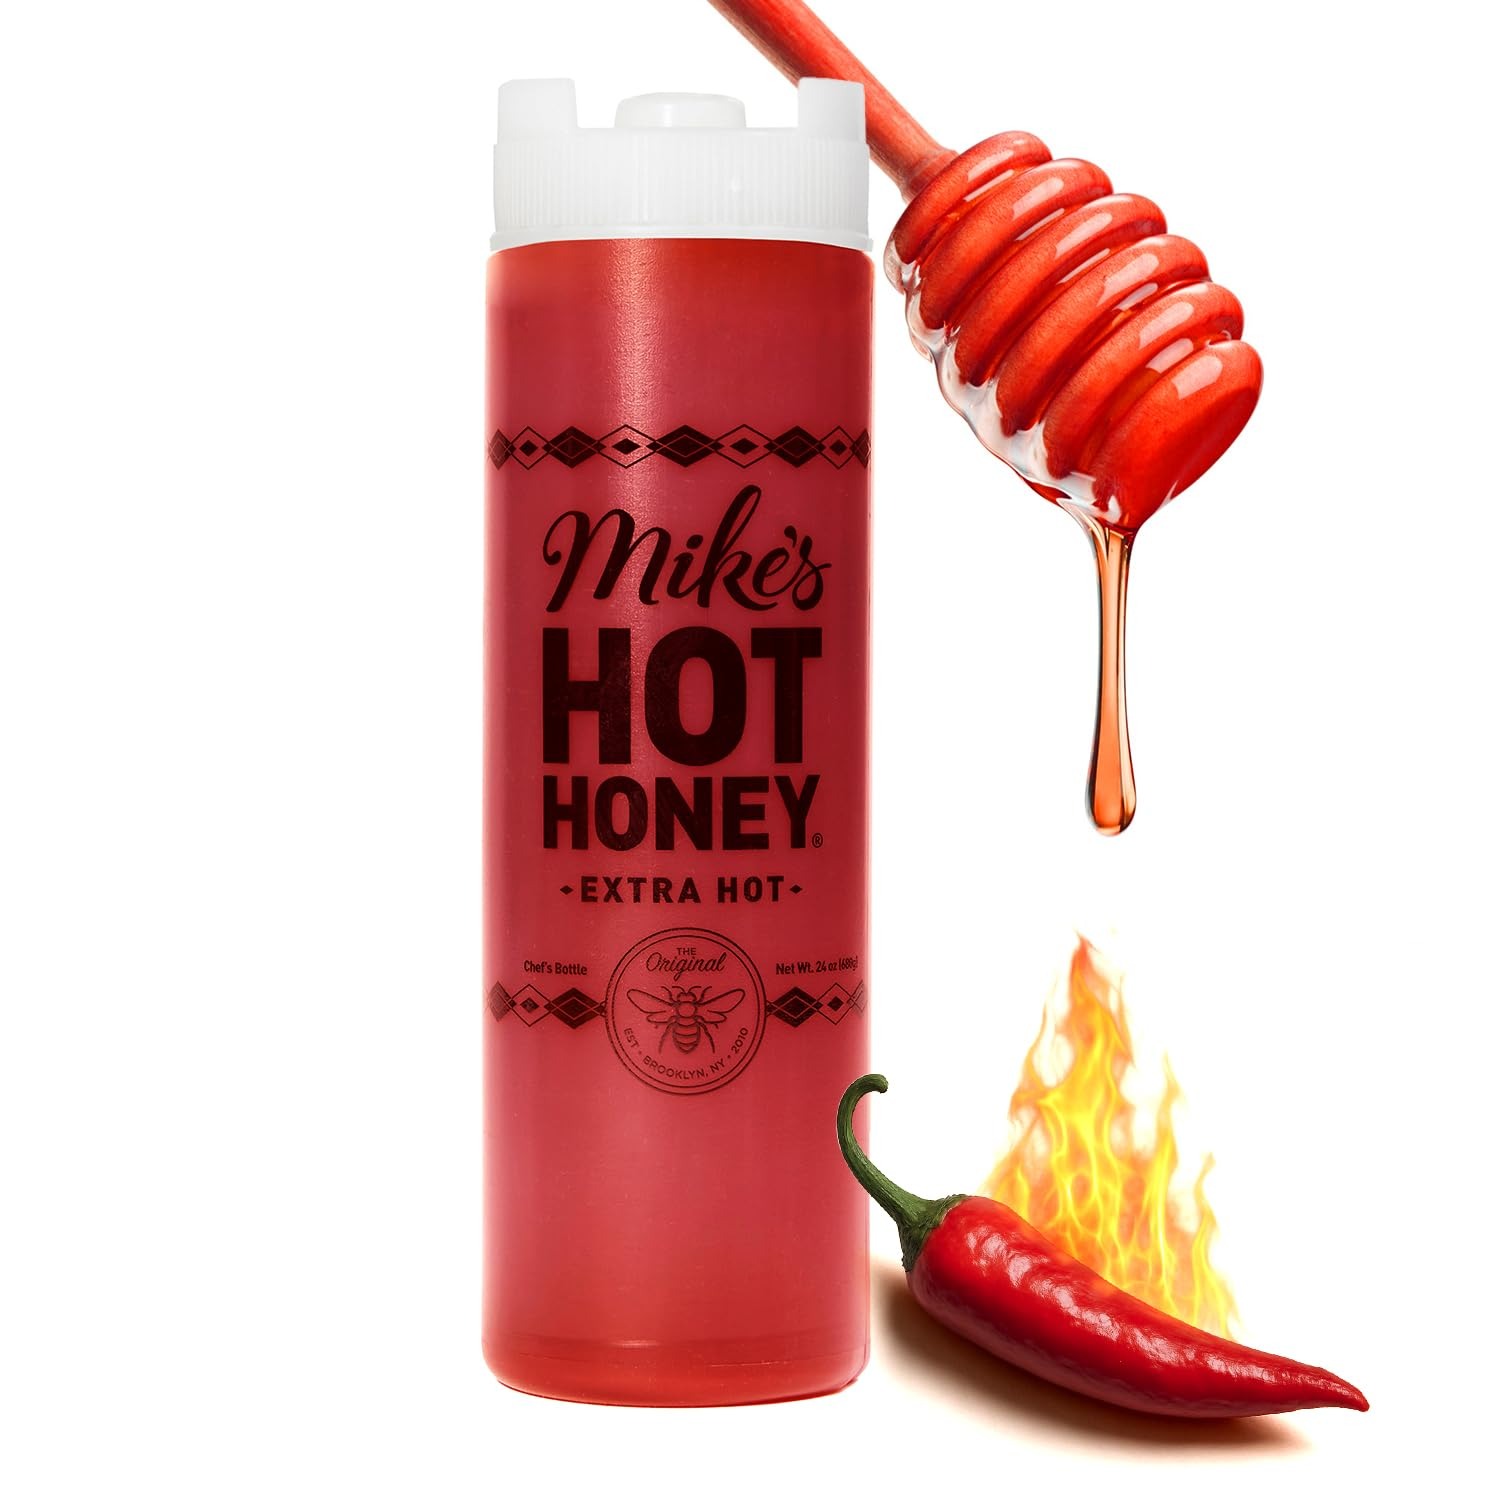
Item Name: Mike's Hot Honey, Extra Hot, America's #1 Brand of Hot Honey, Spicy Honey Infused with Chili Peppers, Gluten-Free, Paleo-Friendly, Sweet Heat, Perfect for Hot Sauce Lovers (24oz Chef's Bottle, 1 Pack)
Bullet Point 1: HONEY WITH A KICK: Mikes Hot Honey: America’s #1 Brand of Hot Honey. Mike’s Hot Honey sauce is a sweet-heat combo of honey infused with chili peppers that adds the perfect kick to all of your favorite foods
Bullet Point 2: ENDLESS WAYS TO ENJOY: Hands down the most versatile condiment in your kitchen. Drizzle it on pizza, fried chicken or BBQ. Pair with your favorite cheese and add to cocktails or tea. Mix into dressings or marinades and even drizzle on ice cream!
Bullet Point 3: MADE WITH THE BEST: Made with 100% pure honey, real chili peppers and vinegar. Mike's Hot Honey is all natural, gluten-free, paleo-friendly and contains no artificial sugar or preservatives. Certified Kosher.
Bullet Point 4: INCLUDES: 1 - Mike's Hot Honey - Extra Hot Net Wt. 24 oz (680g) industrial style HDPE plastic squeeze bottle designed for kitchen pros and heavy users.
Bullet Point 5: A BROOKLYN SUCCESS STORY: Mike began drizzling his signature hot honey on pizzas at the Brooklyn pizzeria where he worked - the rest is history. Mike’s Hot Honey became a word-of-mouth sensation, sparking the creation of a new category of honey.
Value: 24.0
Unit: Fl Oz

Price: 11.5